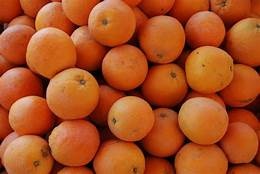
Label: mandarine